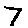
Label: 7